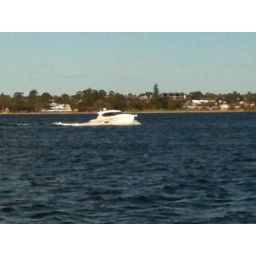
the swan river in perth. 2 min walk from my house